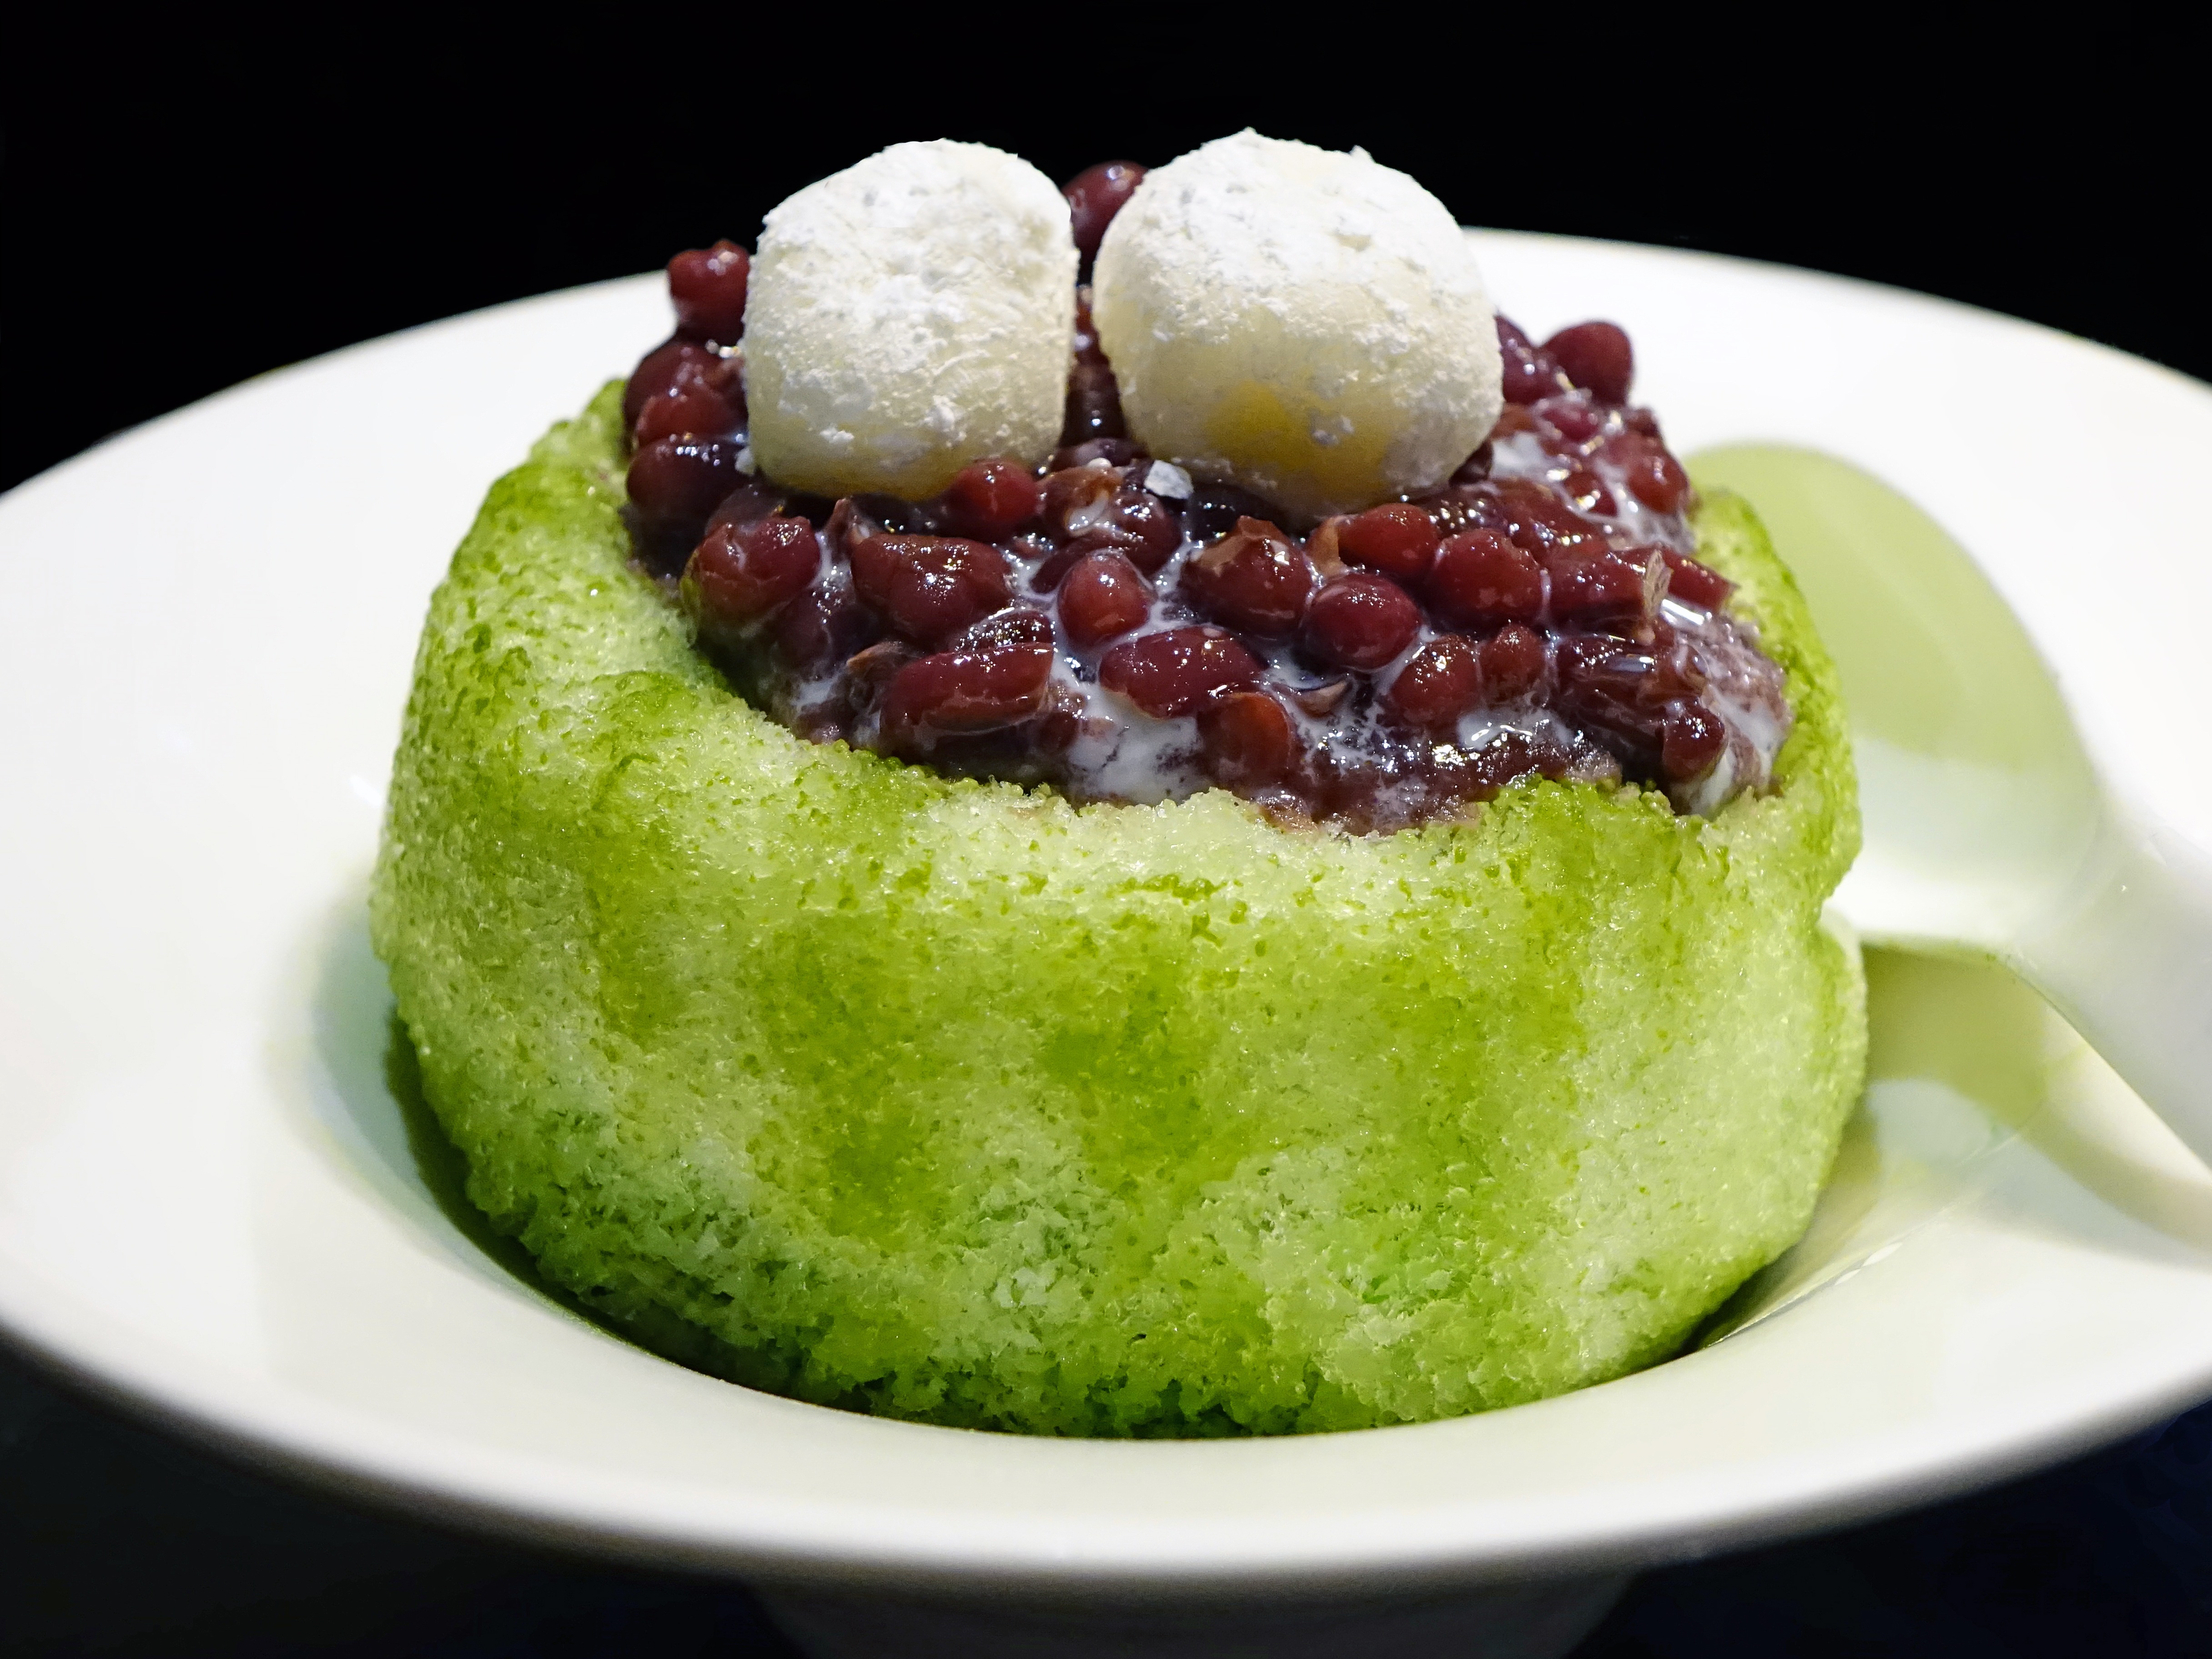
apple, plant, fruit, sweet, ice, dish, food, produce, dessert, cuisine, syrup, asian food, green tea, refreshing, topping, flowering plant, matcha, mochi, red bean